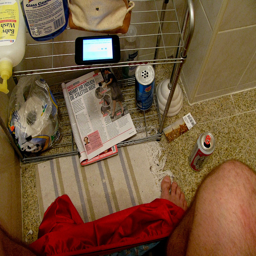
A man sitting with his pants down in front of a tablet.
an image of a man with his pants down looking at his phone
Someone sitting on a toilet with a cell-phone.
Many toiletries have been placed on a metal bathroom rack.
A view of the legs and shorts of a man on a toilet playing a game on a cell phone